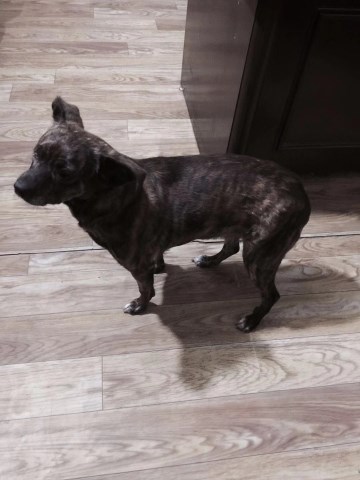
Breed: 3336-n000121-chinese_rural_dog